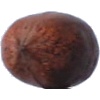
Label: Nut Pecan 1